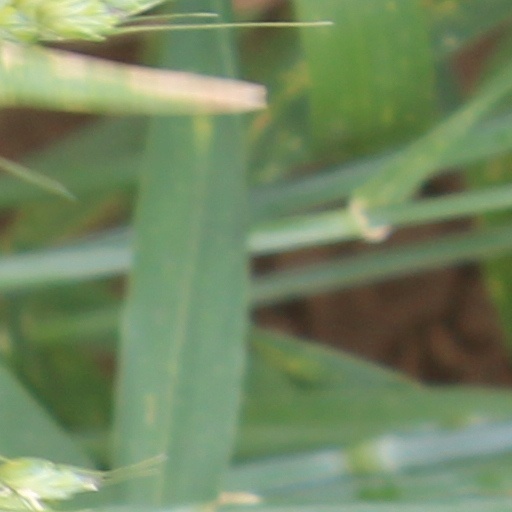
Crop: wheat